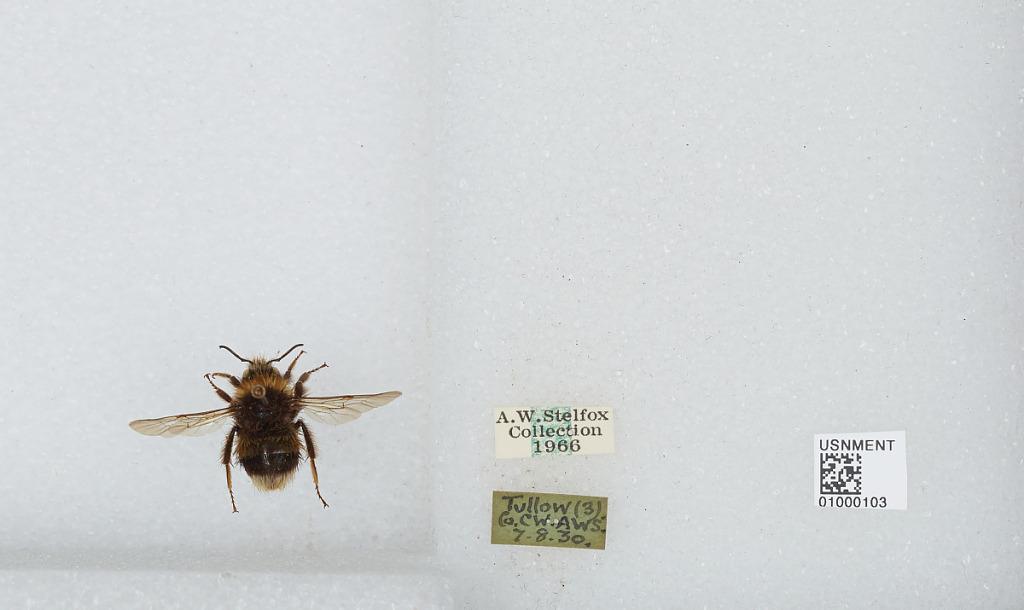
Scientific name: Bombus (Bombus) lucorum (Linnaeus)
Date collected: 1930-8-7
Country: Ireland
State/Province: Carlow
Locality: Tullow
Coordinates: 52.8003, -6.7369